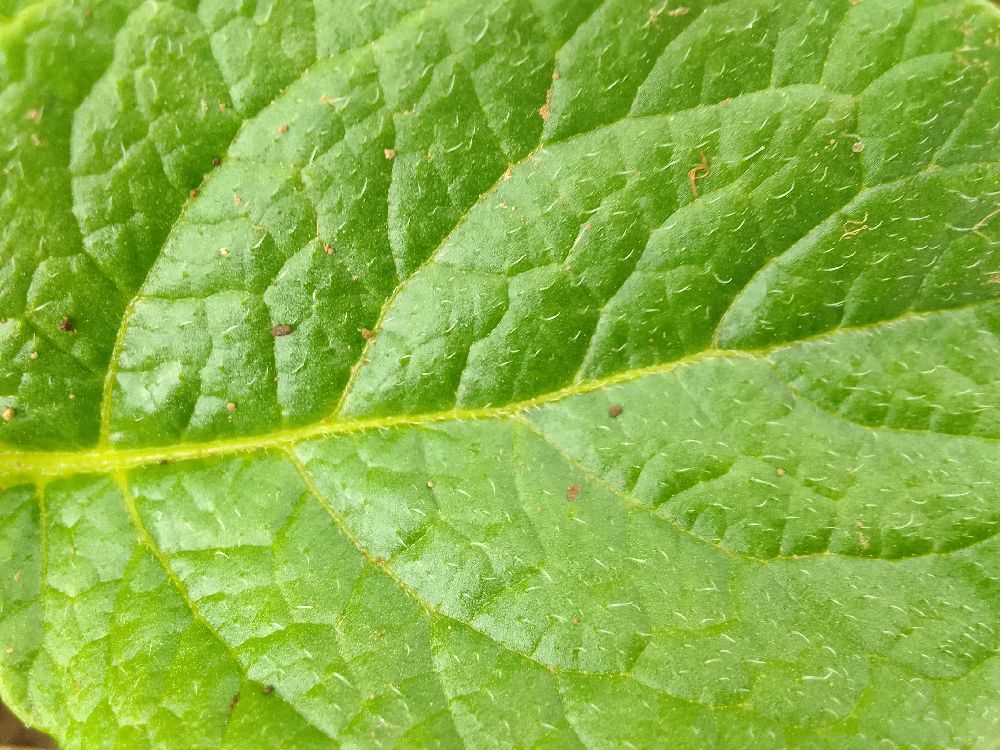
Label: Healthy